Expansionism

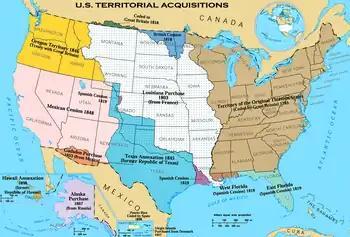
Historical territorial expansion of the United States

In terms of explaining the results of American expansion, this goes back to the 19th century when Frederick Jackson Turner produced his Frontier Thesis which made the case for the decisive role of American expansionism. The free land enabled economic independence (as opposed to political dominance by landlords in Europe) and popular democracy in America. The success of expansionism led to a deep belief in the superiority of the "American way of life," as shown by how it attracted tens of millions of immigrants. Economic success was supplemented by the confidence that Anglo Saxons were simply better at governing a nation.